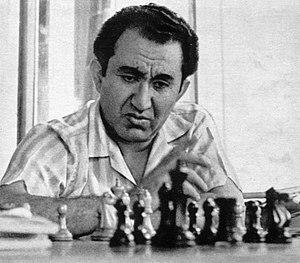
Tigran Vartanovitch Petrossian, est un joueur d'échecs soviétique né le 17 juin 1929 à Tbilissi, en RSS de Géorgie, de parents arméniens et mort le 13 août 1984 à Moscou.
Le Championnat du monde d'échecs 1963 a vu s'affronter Mikhaïl Botvinnik, tenant du titre, et son challenger Tigran Petrossian à Moscou du 23 mars au 20 mai 1963. Petrossian a emporté le match sur la marque de 12,5 à 9,5, devenant le neuvième champion du monde d'échecs.